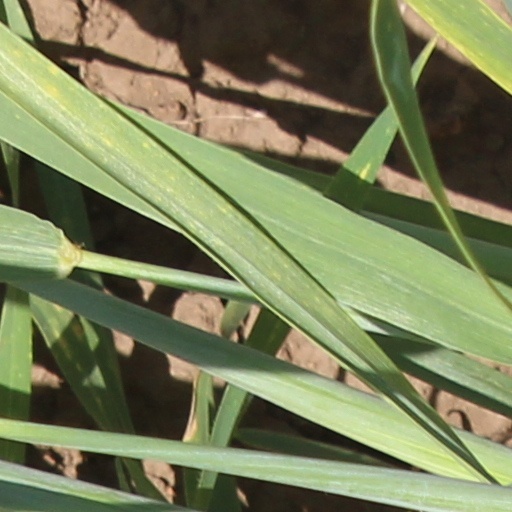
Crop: wheat